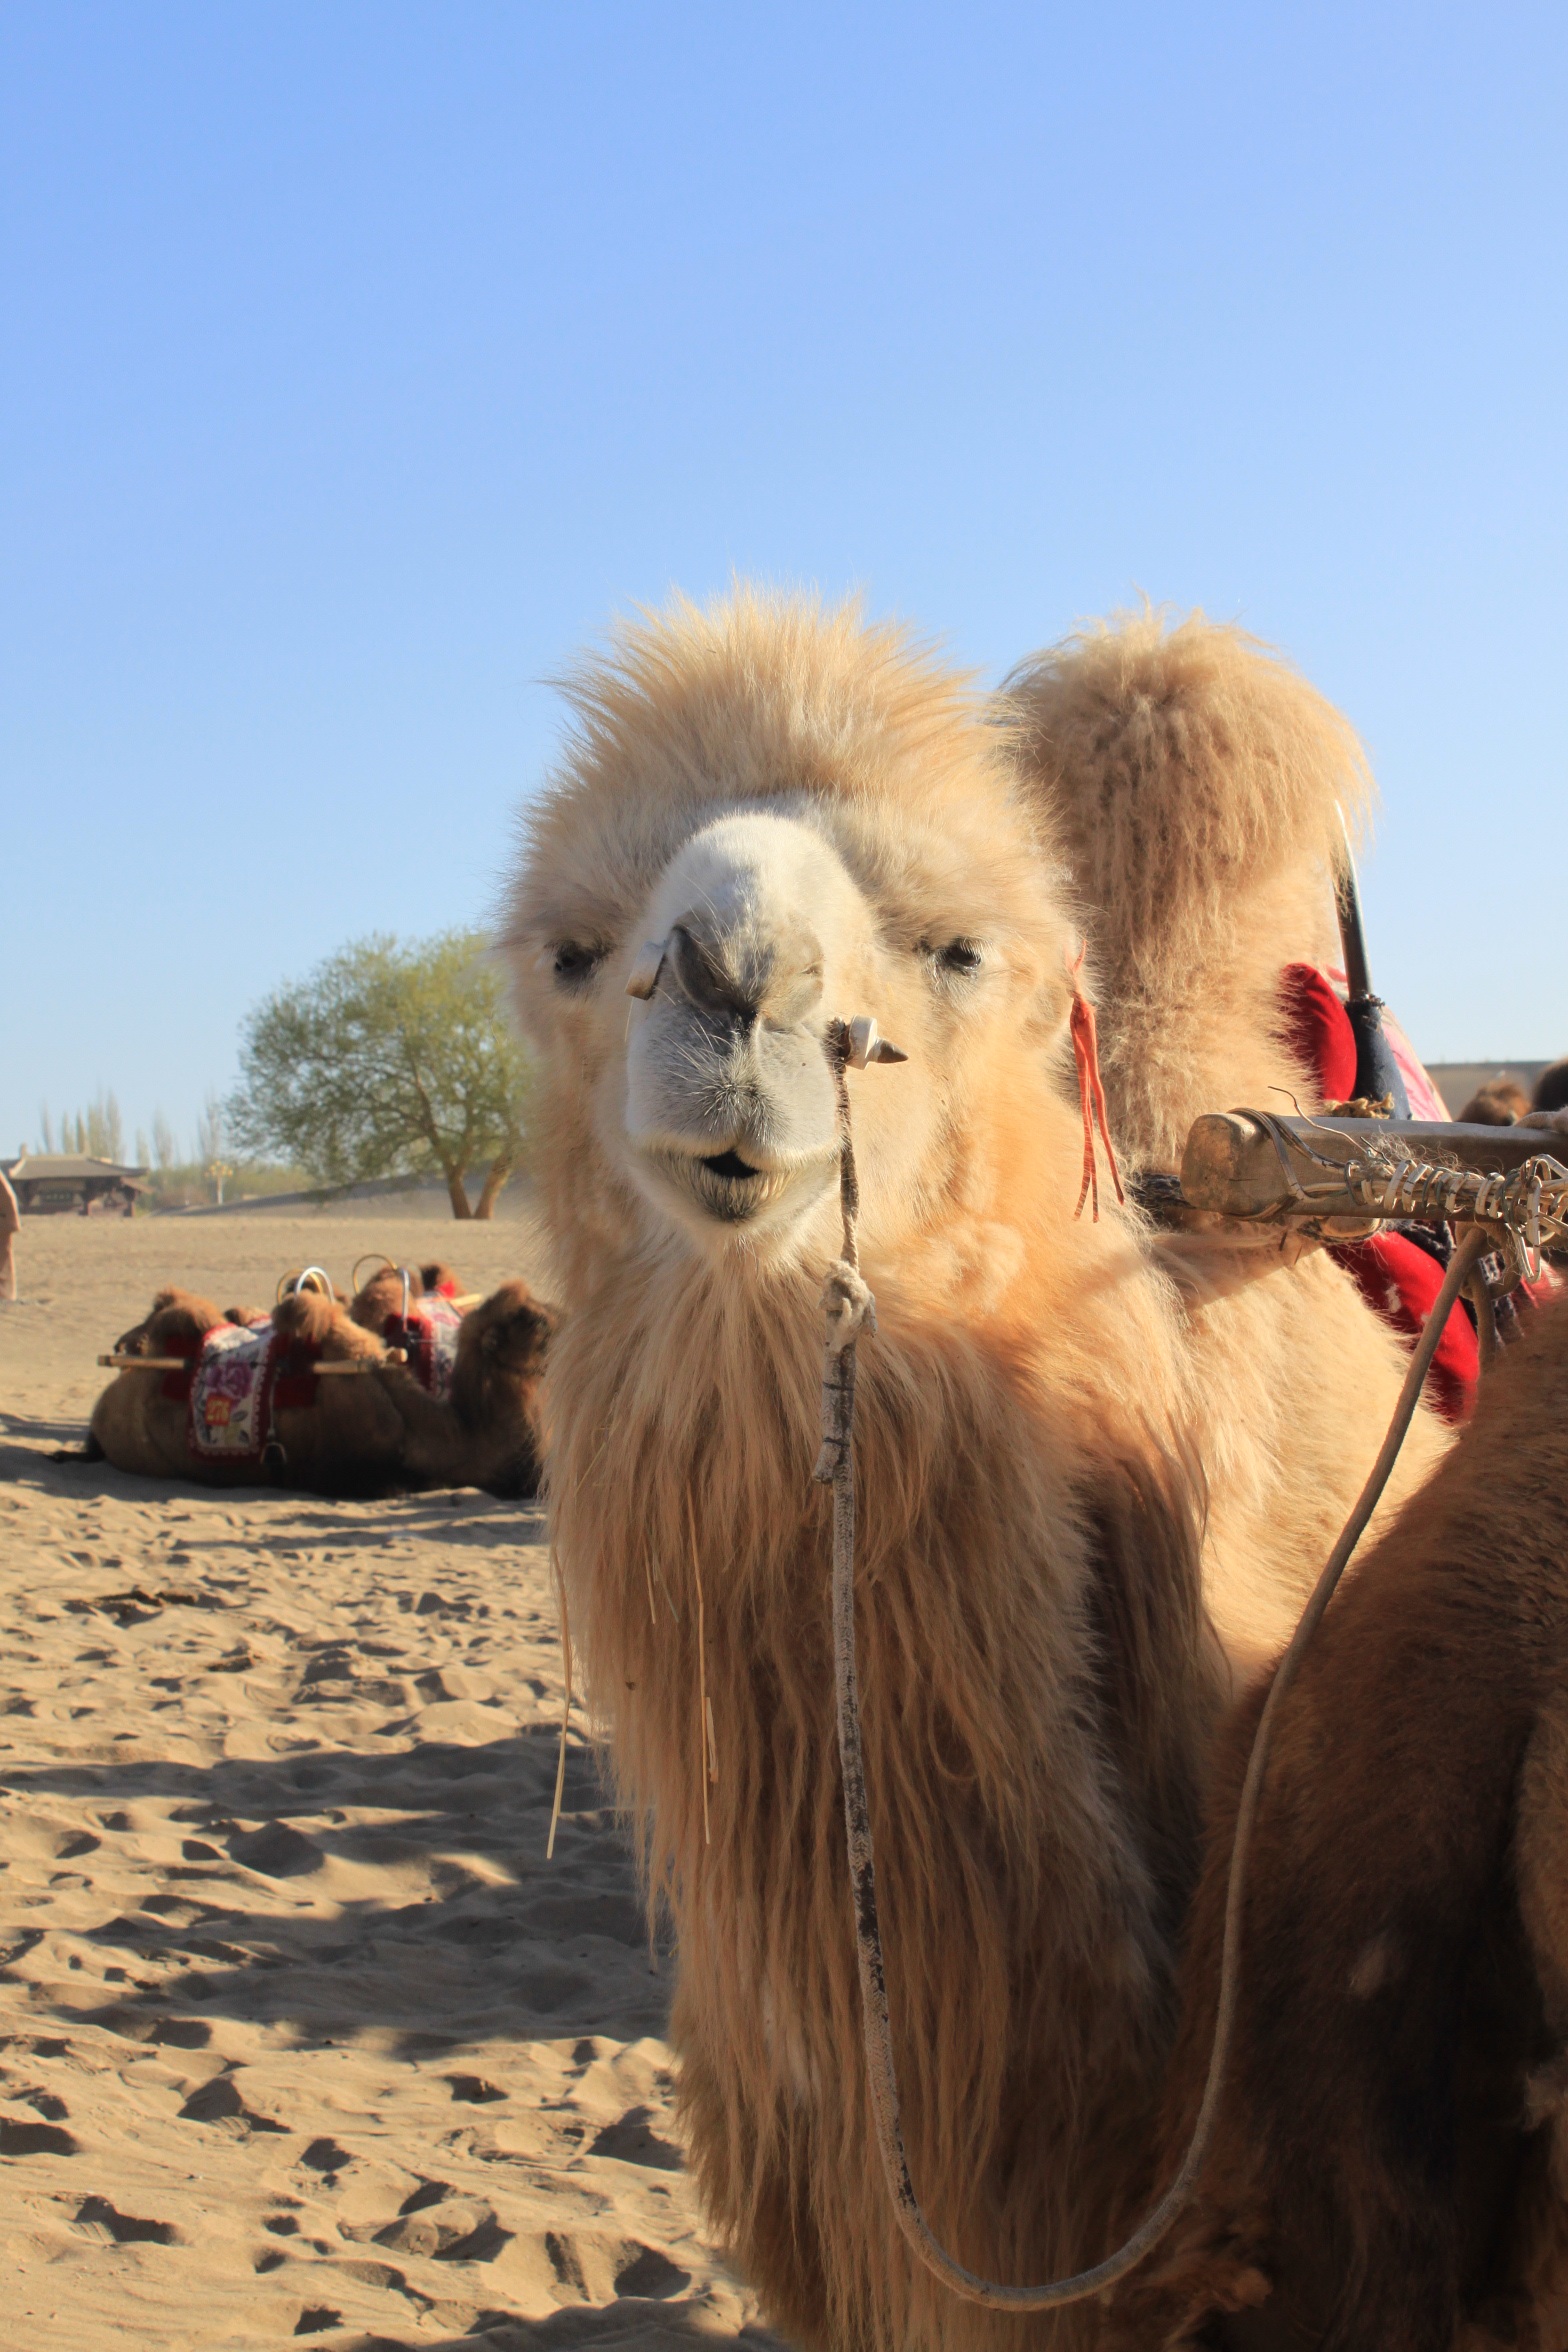
desert, camel, mammal, mane, northwest, vertebrate, camel like mammal, arabian camel